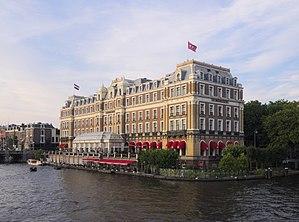
Amsterdam est la capitale des Pays-Bas, bien que le gouvernement ainsi que la plupart des institutions nationales siègent à La Haye. Sur la base des chiffres de l'année 2017, la commune d'Amsterdam compte plus de 850 000 habitants, appelés Amstellodamois, ce qui en fait la commune néerlandaise la plus peuplée. Elle est située au cœur de la région d'Amsterdam, regroupant environ 1 350 000 habitants. L'aire urbaine, qui rassemble plus de 2 400 000 résidents fait elle-même partie d'une conurbation appelée Randstad qui compte 7 100 000 habitants. La ville est la plus grande de Hollande-Septentrionale, mais n'est cependant pas le chef-lieu de la province, ce dernier étant Haarlem, situé à 19 kilomètres à l'ouest d'Amsterdam.